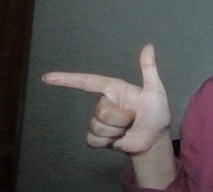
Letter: yaa